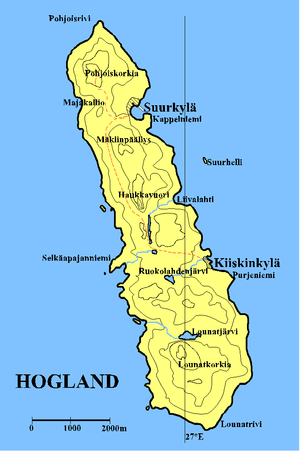
Hogland est une île située dans le golfe de Finlande, à 184 km à l'ouest de Saint-Pétersbourg et 35 km au sud-est de Gäddbergsö, sur la côte méridionale de Finlande. L'île fait partie de l'oblast de Léningrad en Russie.